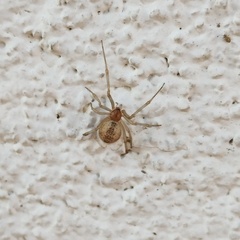
Species: Parasteatoda_tepidariorum